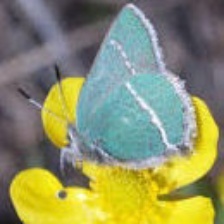
Species: GREEN HAIRSTREAK
Butterfly family (ImageNet category): lycaenid_butterfly